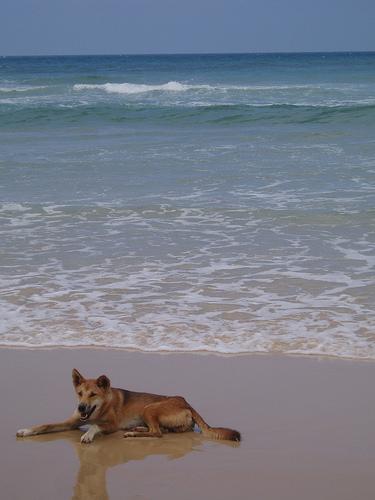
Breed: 217-n000079-dingo